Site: saxony
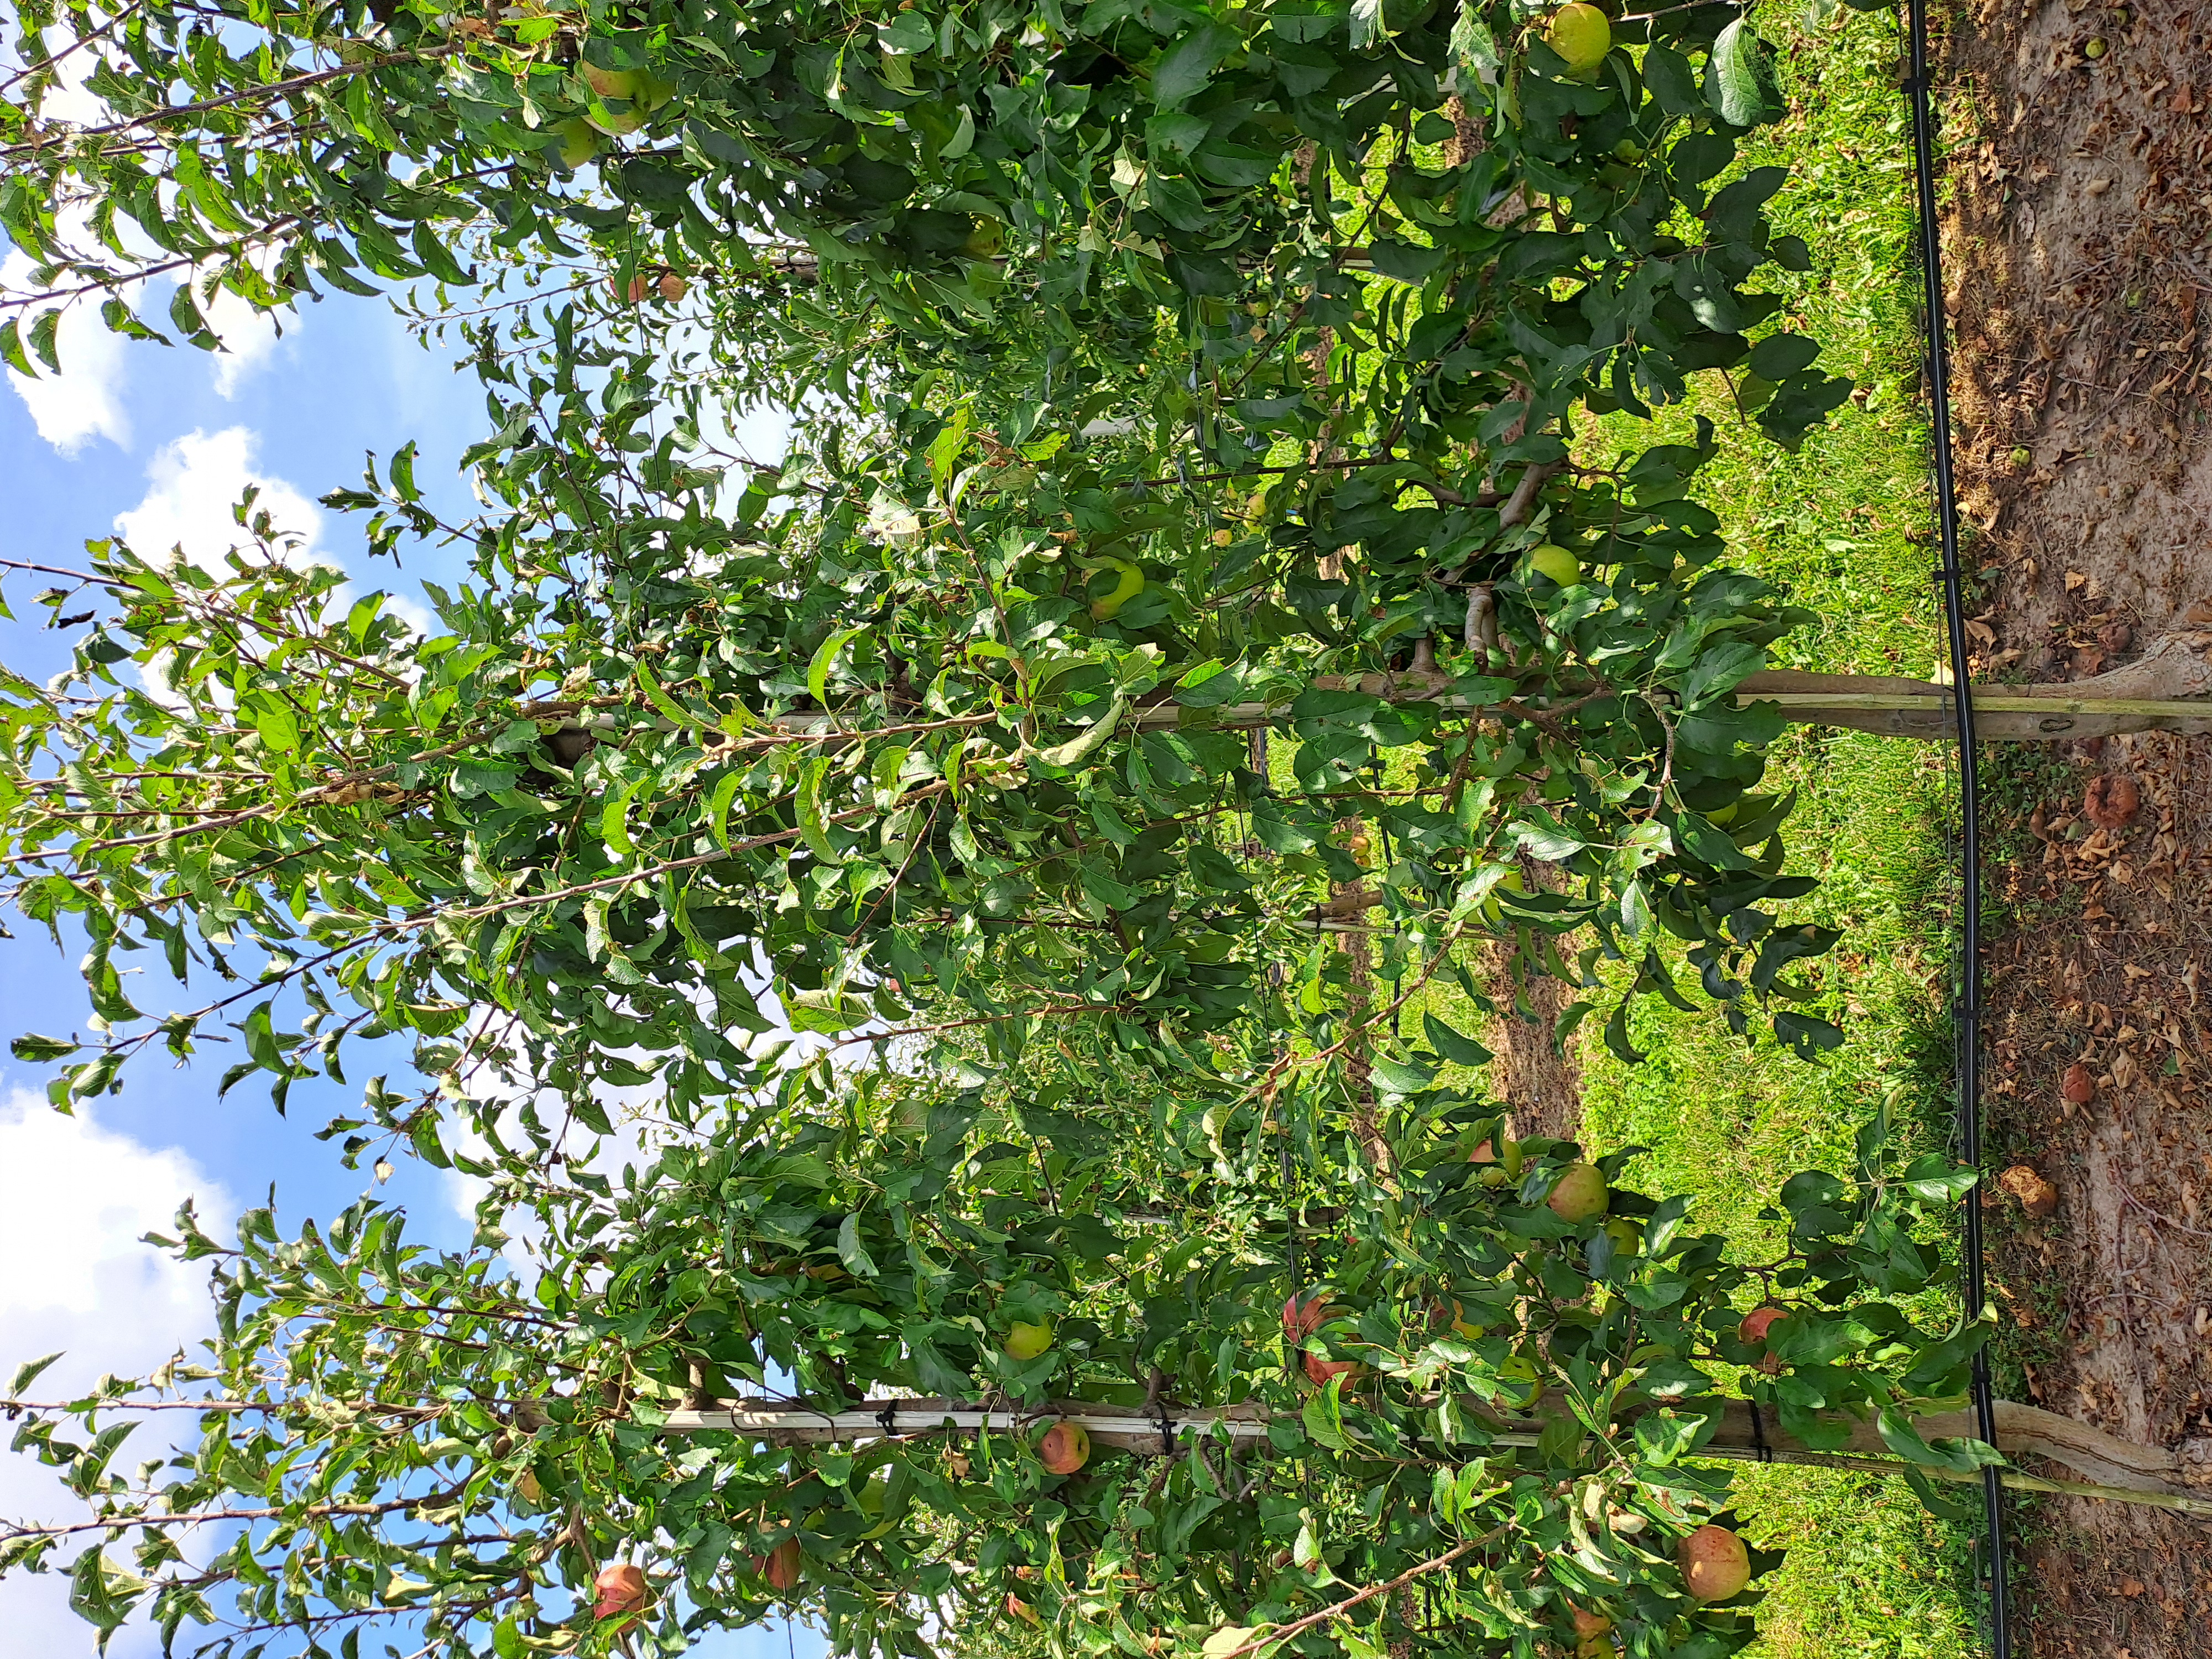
Growth stage (BBCH 85): Maturity of fruit and seed